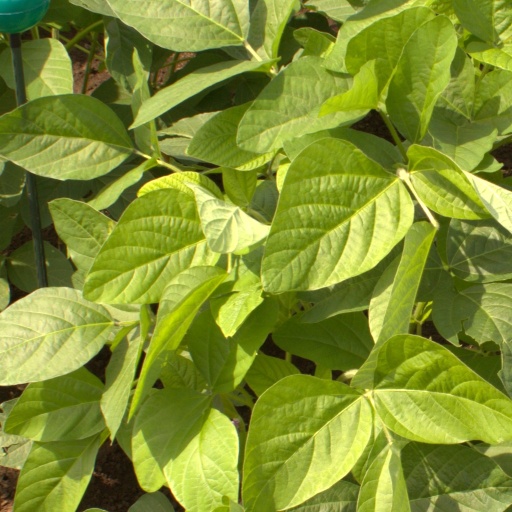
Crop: soybean